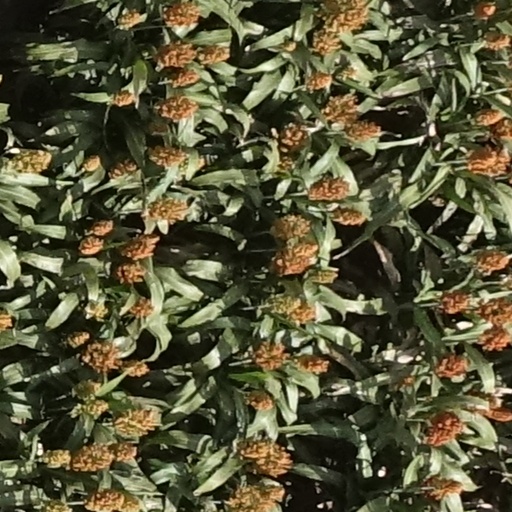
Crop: sorghum